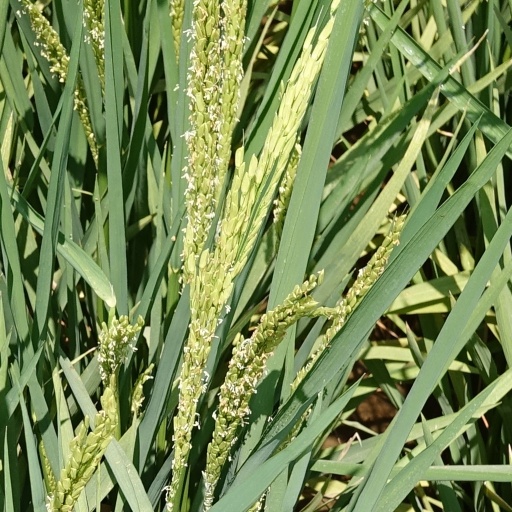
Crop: rice